Bobby Tonelli

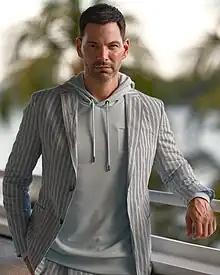
Tonelli in 2021

Robert Tonelli Jr. (born October 25, 1975), known professionally as Bobby Tonelli, is an American actor and television host who has appeared in several Hollywood films including "Cages", "Running Red", "No Tomorrow", and "The Darwin Conspiracy", as well as numerous Singapore television series.